Muhammad al-Fayturi

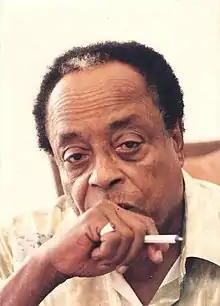

Muhammad al-Fayturi, also spelled Muhammad al-Fītūrī, was a Sudanese–Libyan poet writer, poet, playwright, and ambassador.